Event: Nepal Earthquake
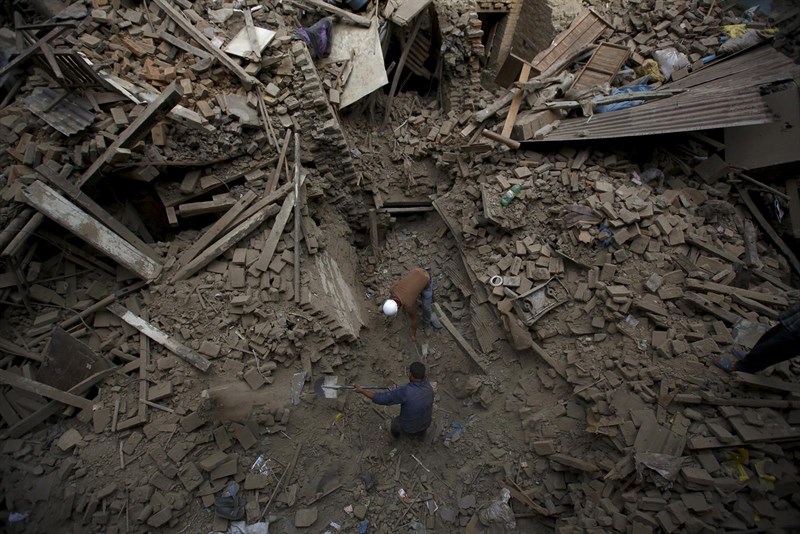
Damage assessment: damage